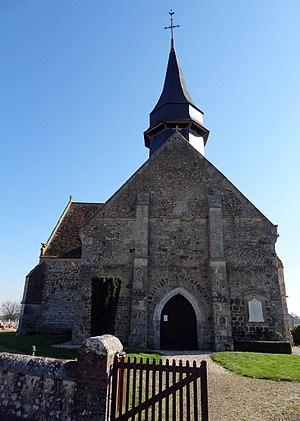
Eglise de Dame-Marie, XIIe siècle.